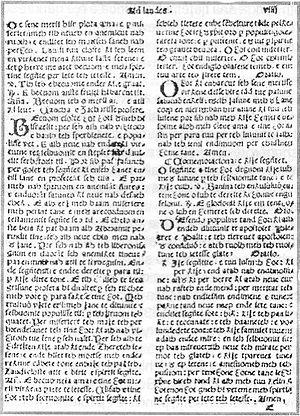
Gjon Buzuku est un homme d'Église albanais catholique, qui a écrit le premier livre imprimé en albanais.
Le Meshari est le premier livre publié en albanais, écrit par Gjon Buzuku, un prètre catholique, en 1555.
L'Albanie, en forme longue la république d'Albanie est une république située en Europe du Sud, dans l’Ouest de la péninsule des Balkans. Elle possède une façade maritime à l'ouest, bordée par la mer Adriatique et la mer Ionienne. L'Albanie partage également des frontières communes avec le Monténégro au nord-nord-ouest, le Kosovo au nord-nord-est, la Macédoine du Nord à l'est-nord-est et la Grèce au sud-est.